Hualien Martyrs' Shrine

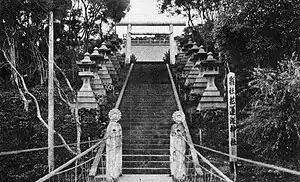
Karenkō Shrine

The Hualien Martyrs' Shrine is a martyrs' shrine in Hualien City, Hualien County, Taiwan.